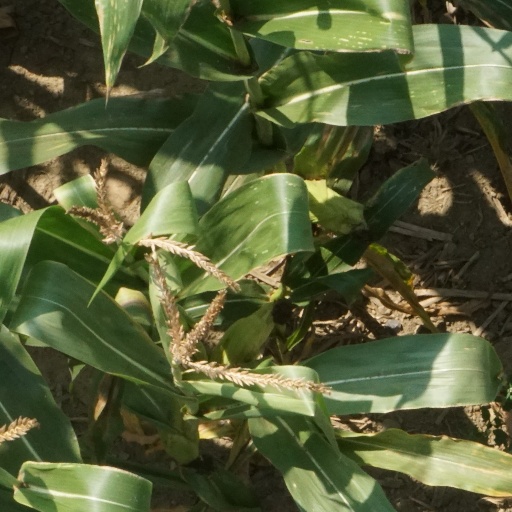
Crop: maize; corn